Sand Hill Road

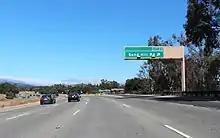
Sand Hill Road exit signage as seen by northbound traffic on Interstate 280

In 1972, the firm now known as Kleiner Perkins was the first venture capital firm to open an office on Sand Hill Road. The stellar performance of Kleiner Perkins's first $8 million fund quickly attracted other similar firms to the Menlo Park area, resulting in "the most important cluster of venture capital firms in the world", an author later wrote. Despite this, in the mid-1970s, Kleiner Perkins began to shift operations to Downtown San Francisco, but years later moved back most of its operations to rejoin the many other venture capital firms that had put down roots around its original office location. Since then, beneficiaries of funding from Sand Hill Road have included Microsoft, Amazon.com, Facebook, Twitter, Instagram and Skype.